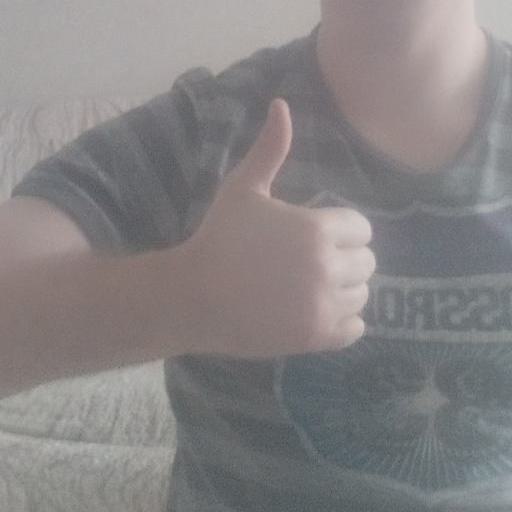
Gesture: like